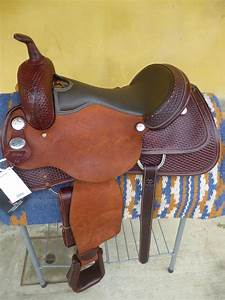
Label: cavallo